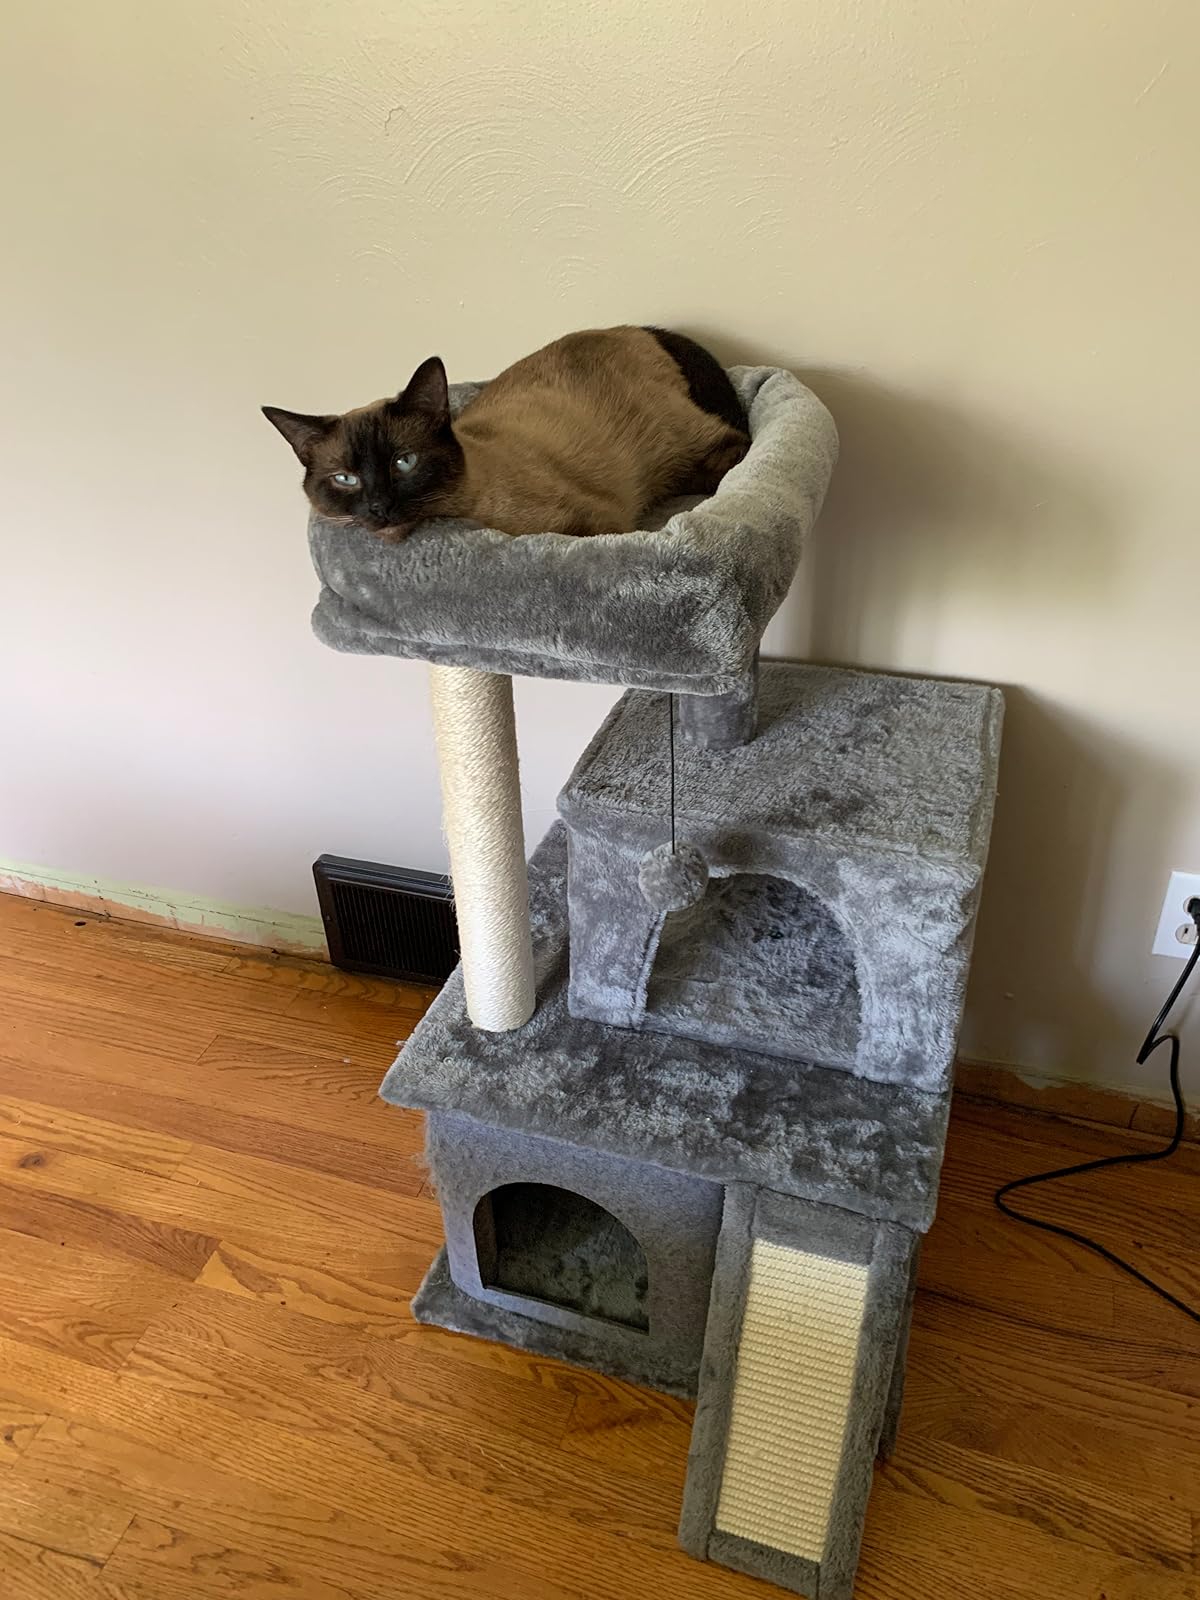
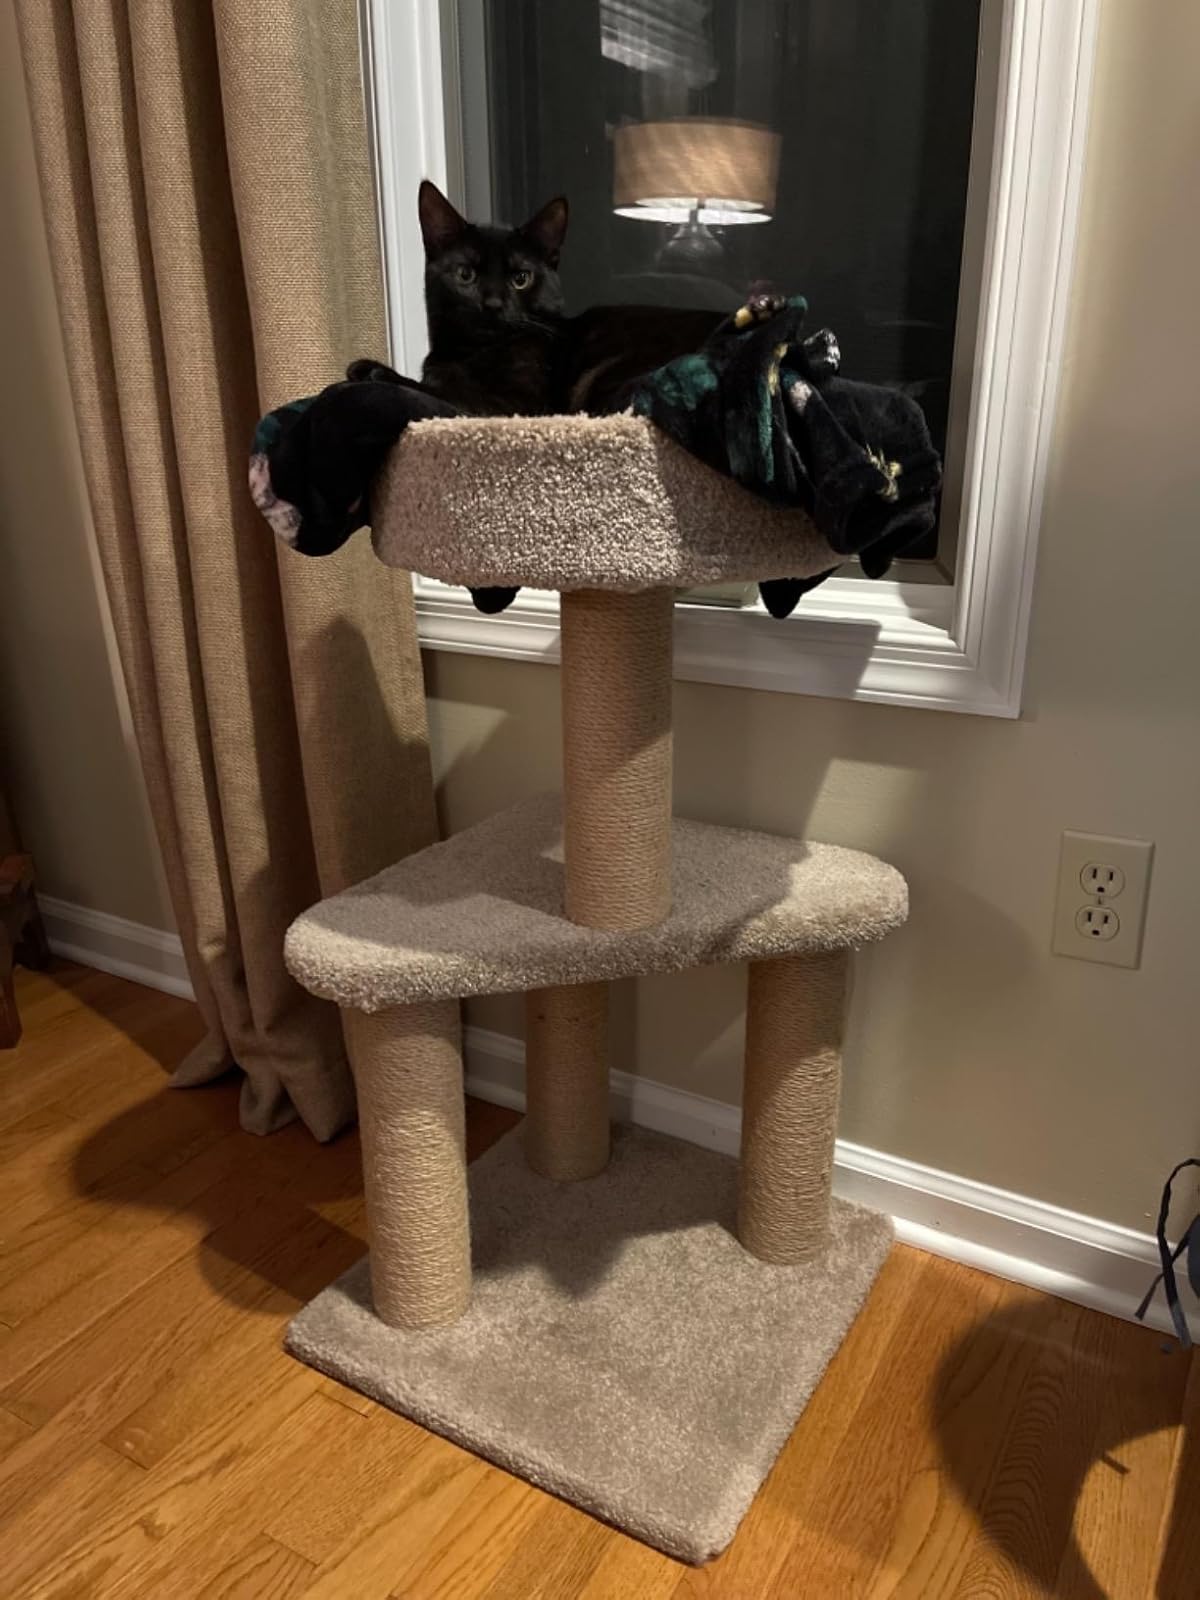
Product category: items_cat tree
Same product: no